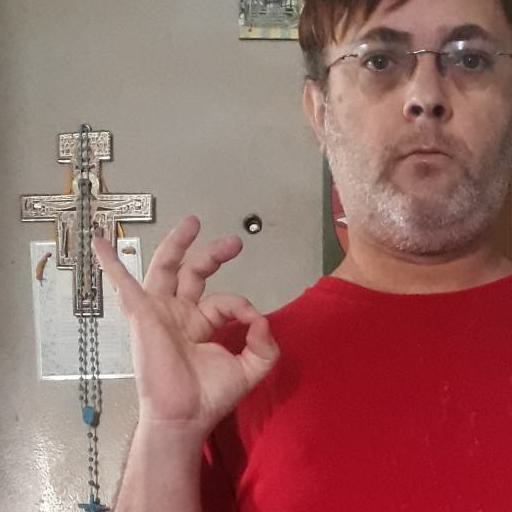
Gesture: ok